J. J. Spaun

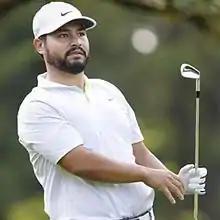
Spaun in May 2015

John Michael "J.J." Spaun Jr. (born August21, 1990) is an American professional golfer who plays on the PGA Tour. He has won one major championship, the 2025 U.S. Open.